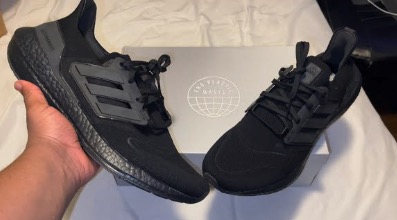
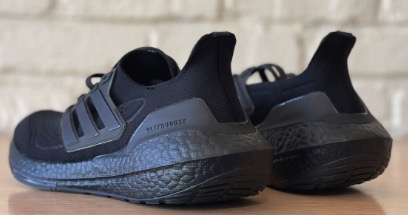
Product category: misc
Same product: yes